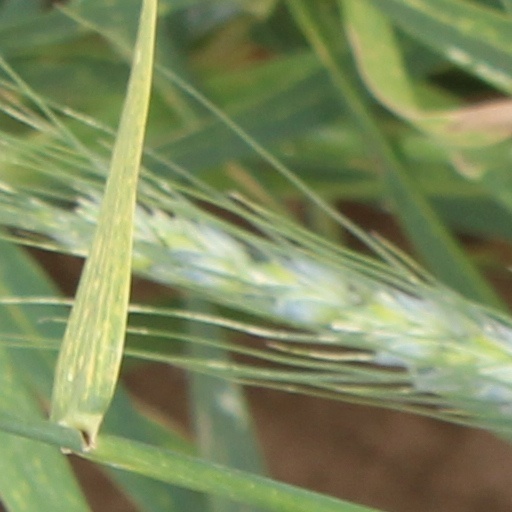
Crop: wheat